American Idol

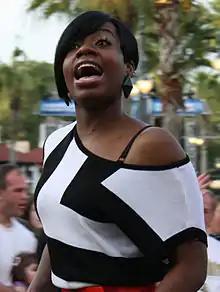
Fantasia Barrino, the third season winner

The third season premiered on January 19, 2004. Ryan Seacrest returned as host, and Randy Jackson, Paula Abdul, and Simon Cowell returned as judges. One of the most talked-about contestants during the audition process was William Hung whose off-key rendition of Ricky Martin's "She Bangs" received widespread attention. His exposure on "Idol" landed him a record deal and surprisingly he became the third bestselling singer from that season.